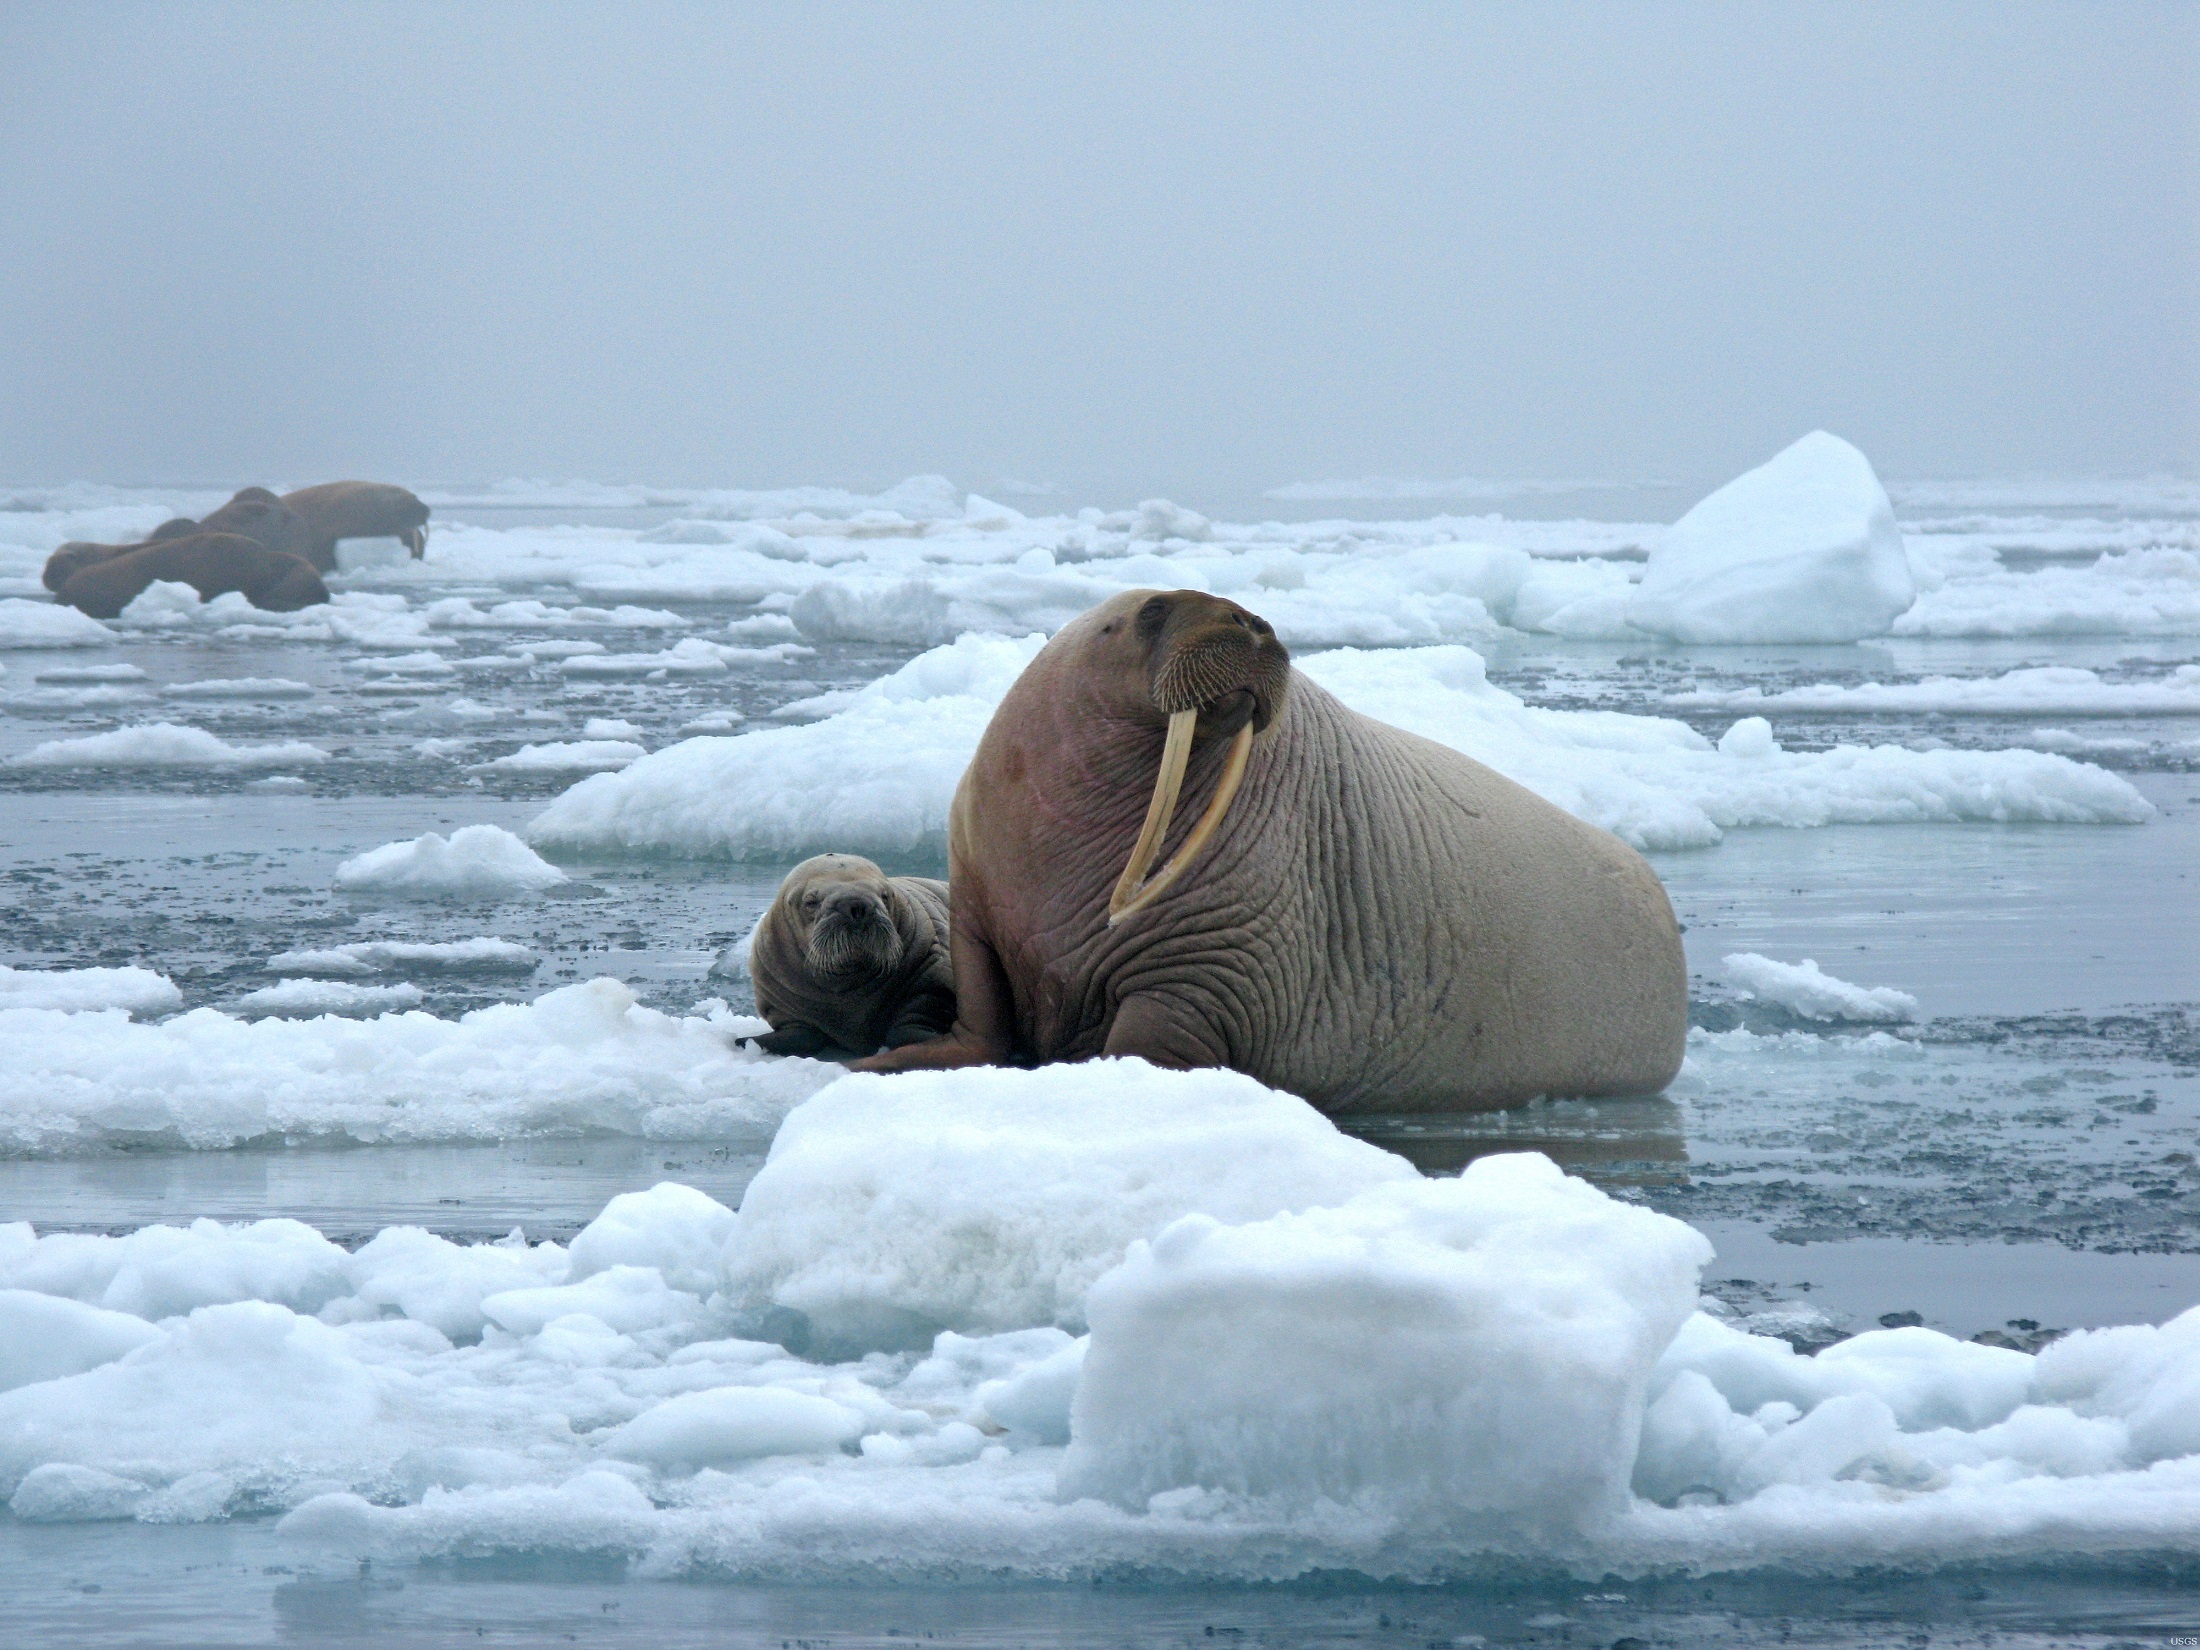
sea, coast, nature, sand, ocean, snow, cold, wave, wildlife, wild, ice, cow, mammal, arctic, walrus, seals, tusks, arctic ocean, marine mammal, blubber, bull walrus, wind wave